PBA on One Sports

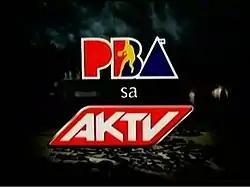
PBA on AKTV logo used from October 2011 to August 2012

From October 2011 to May 2013, the coverage was known as "PBA sa AKTV". The games were broadcast on Sports5's AKTV program block on IBC. This was the third time that the PBA aired on IBC. The first was from 1996 to 2002 when Vintage Sports and later Viva Sports handled the television coverage, and the second in 2003, when IBC became one of the two networks (the other being NBN) that covered the PBA.